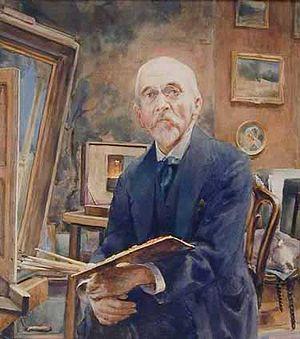
Marcel Rieder dans son atelier, peint par Anna Zuber, fille du peintre Henri Zuber (1844-1909).